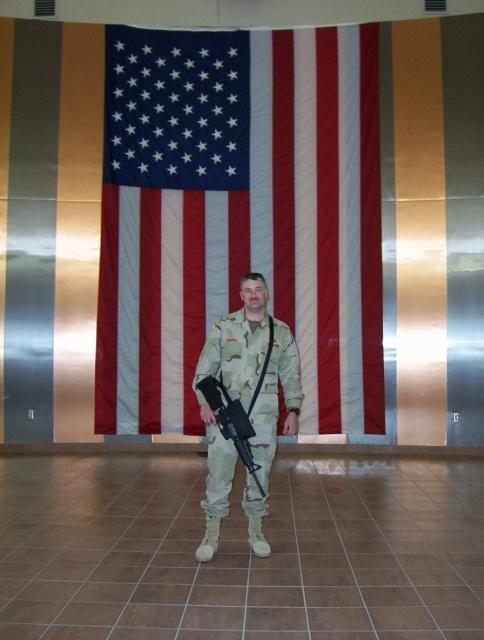
Label: not_food